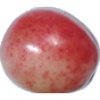
Label: cherry_rainier